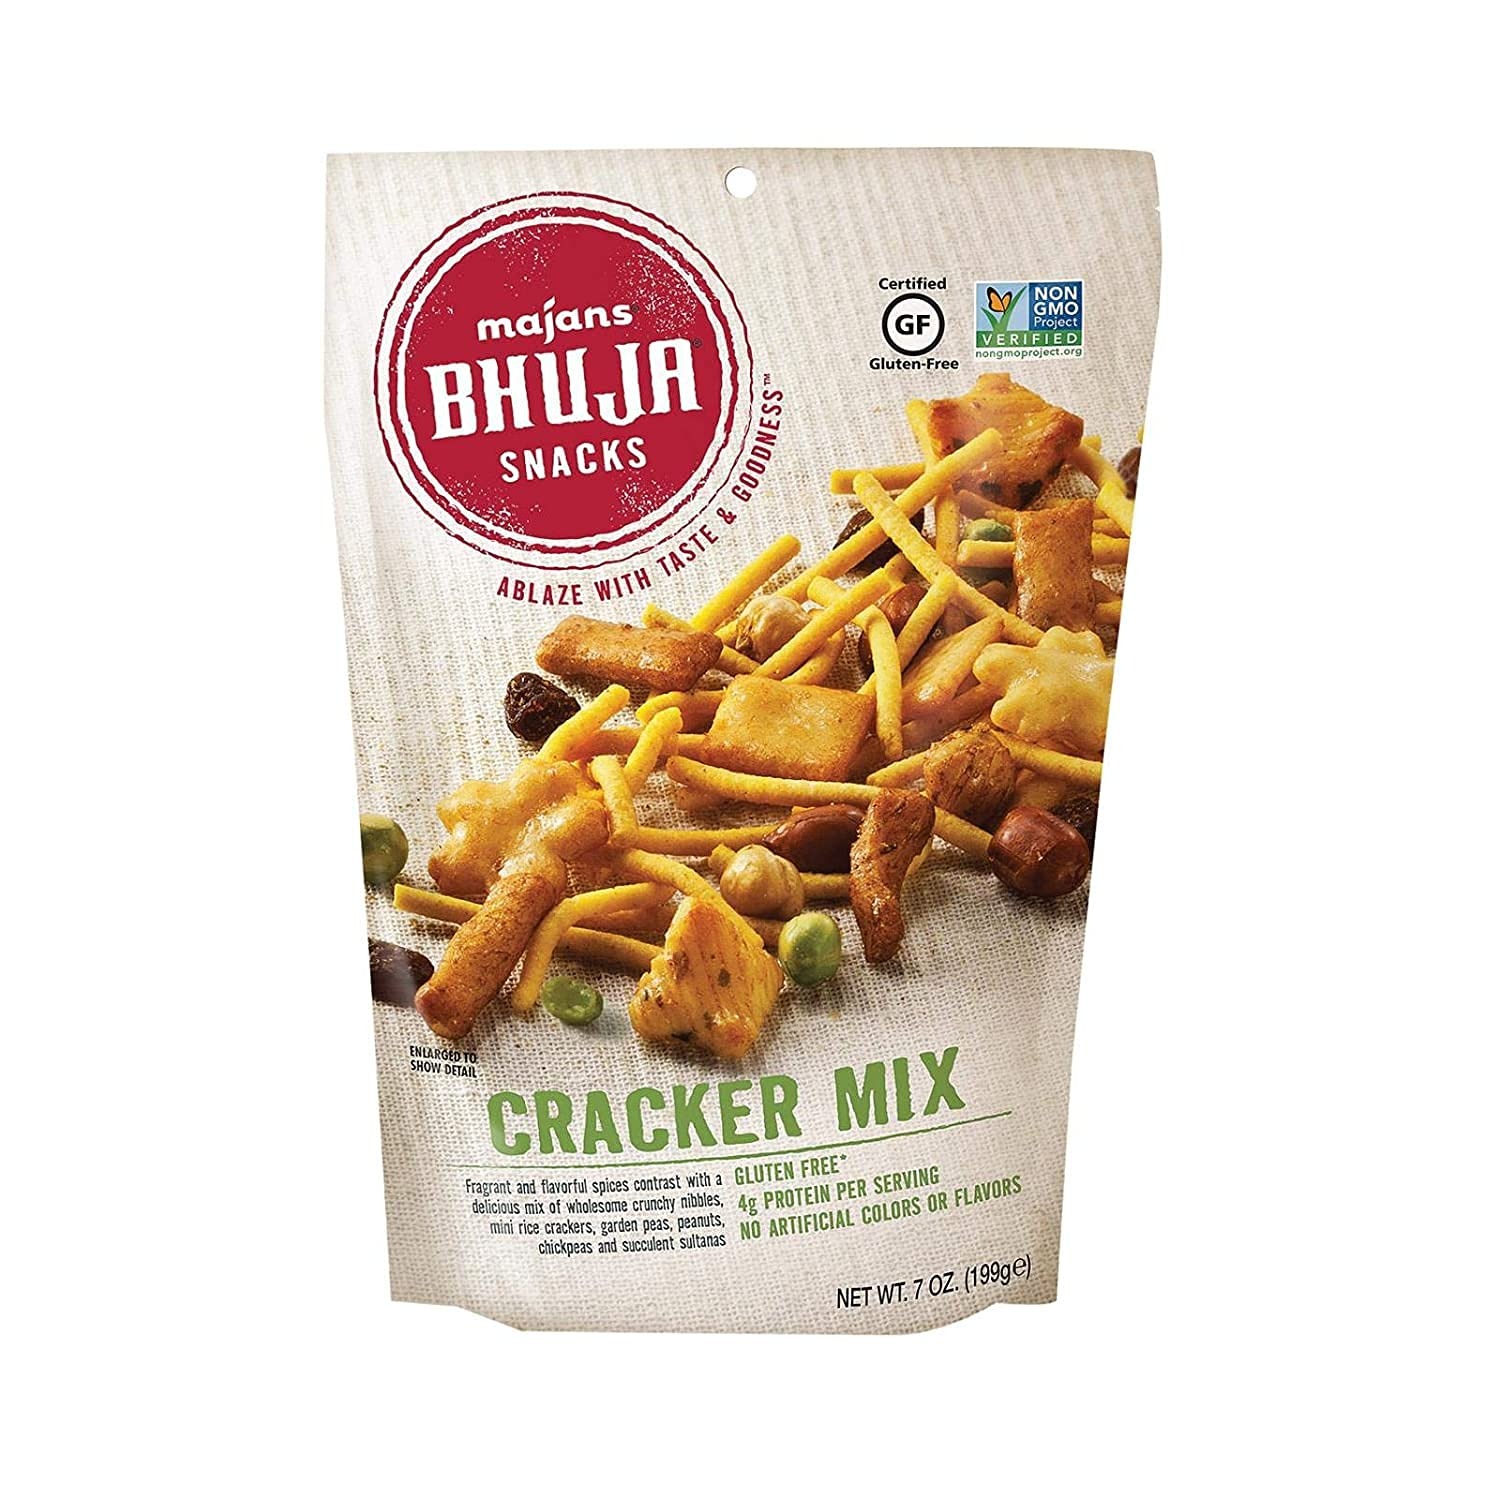
Item Name: Bhuja Snacks Cracker Mix 7 oz each (3 Items Per Order)
Value: 1.0
Unit: Count

Price: 32.14